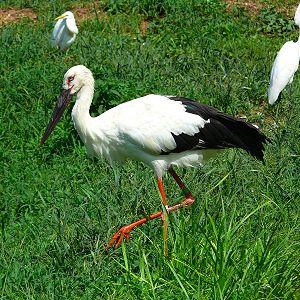
Ciconia est un genre d'oiseaux échassiers souvent migrateurs appartenant à la famille des Ciconiidés et tous appelés cigognes. Il existe plusieurs espèces, les deux plus connues étant la Cigogne blanche, et dans une moindre mesure la Cigogne noire. Le petit est appelé cigogneau.
La Cigogne blanche est une grande espèce d'oiseaux échassiers de la famille des Ciconiidés. Son plumage est principalement blanc, avec du noir sur les ailes. Les adultes ont de longues pattes rouges et un bec rouge long et droit, et mesurent en moyenne 100 à 115 cm du bout du bec au bout de la queue, avec une envergure comprise entre 155 et 215 cm. Son espérance de vie est de 20 à 30 ans.